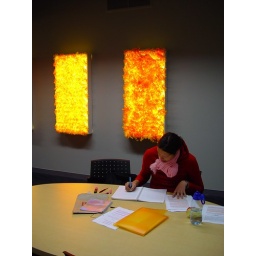
Light boxes covered in flower lei's.